Runaway June

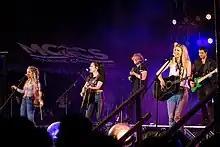
Runaway June performing at the Camp Schwab Festival in March 2023

Jennifer Wayne, a granddaughter of John Wayne, grew up in Southern California, and Hannah Mulholland grew up in Los Angeles, California, while Naomi Cooke is from Cedar Key, Florida. Cooke co-wrote Tyler Farr's top 40 hit "Better in Boots". Wayne was originally a member of the group Stealing Angels, and co-wrote Eric Paslay's top 20 hit "She Don't Love You" and Keith Urban's 2021 hit "Wild Hearts". Under this lineup, Cooke was the lead vocalist, Mulholland was the low harmony vocalist and mandolin player, and Wayne was the high harmony vocalist and guitar player.